Butler Street Gatehouse

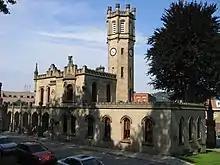
1870 addition

Historic American Landscapes Survey (HALS) documentation: